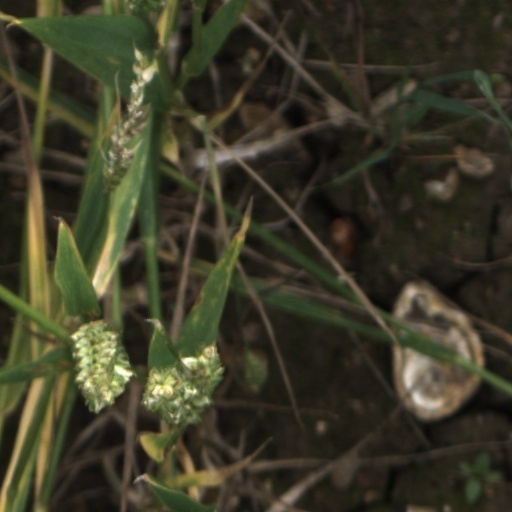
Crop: wheat